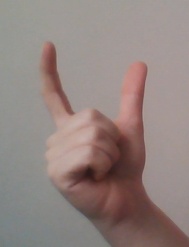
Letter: nun